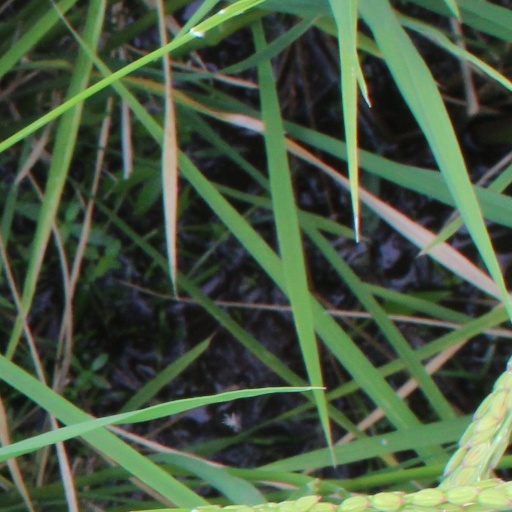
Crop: rice